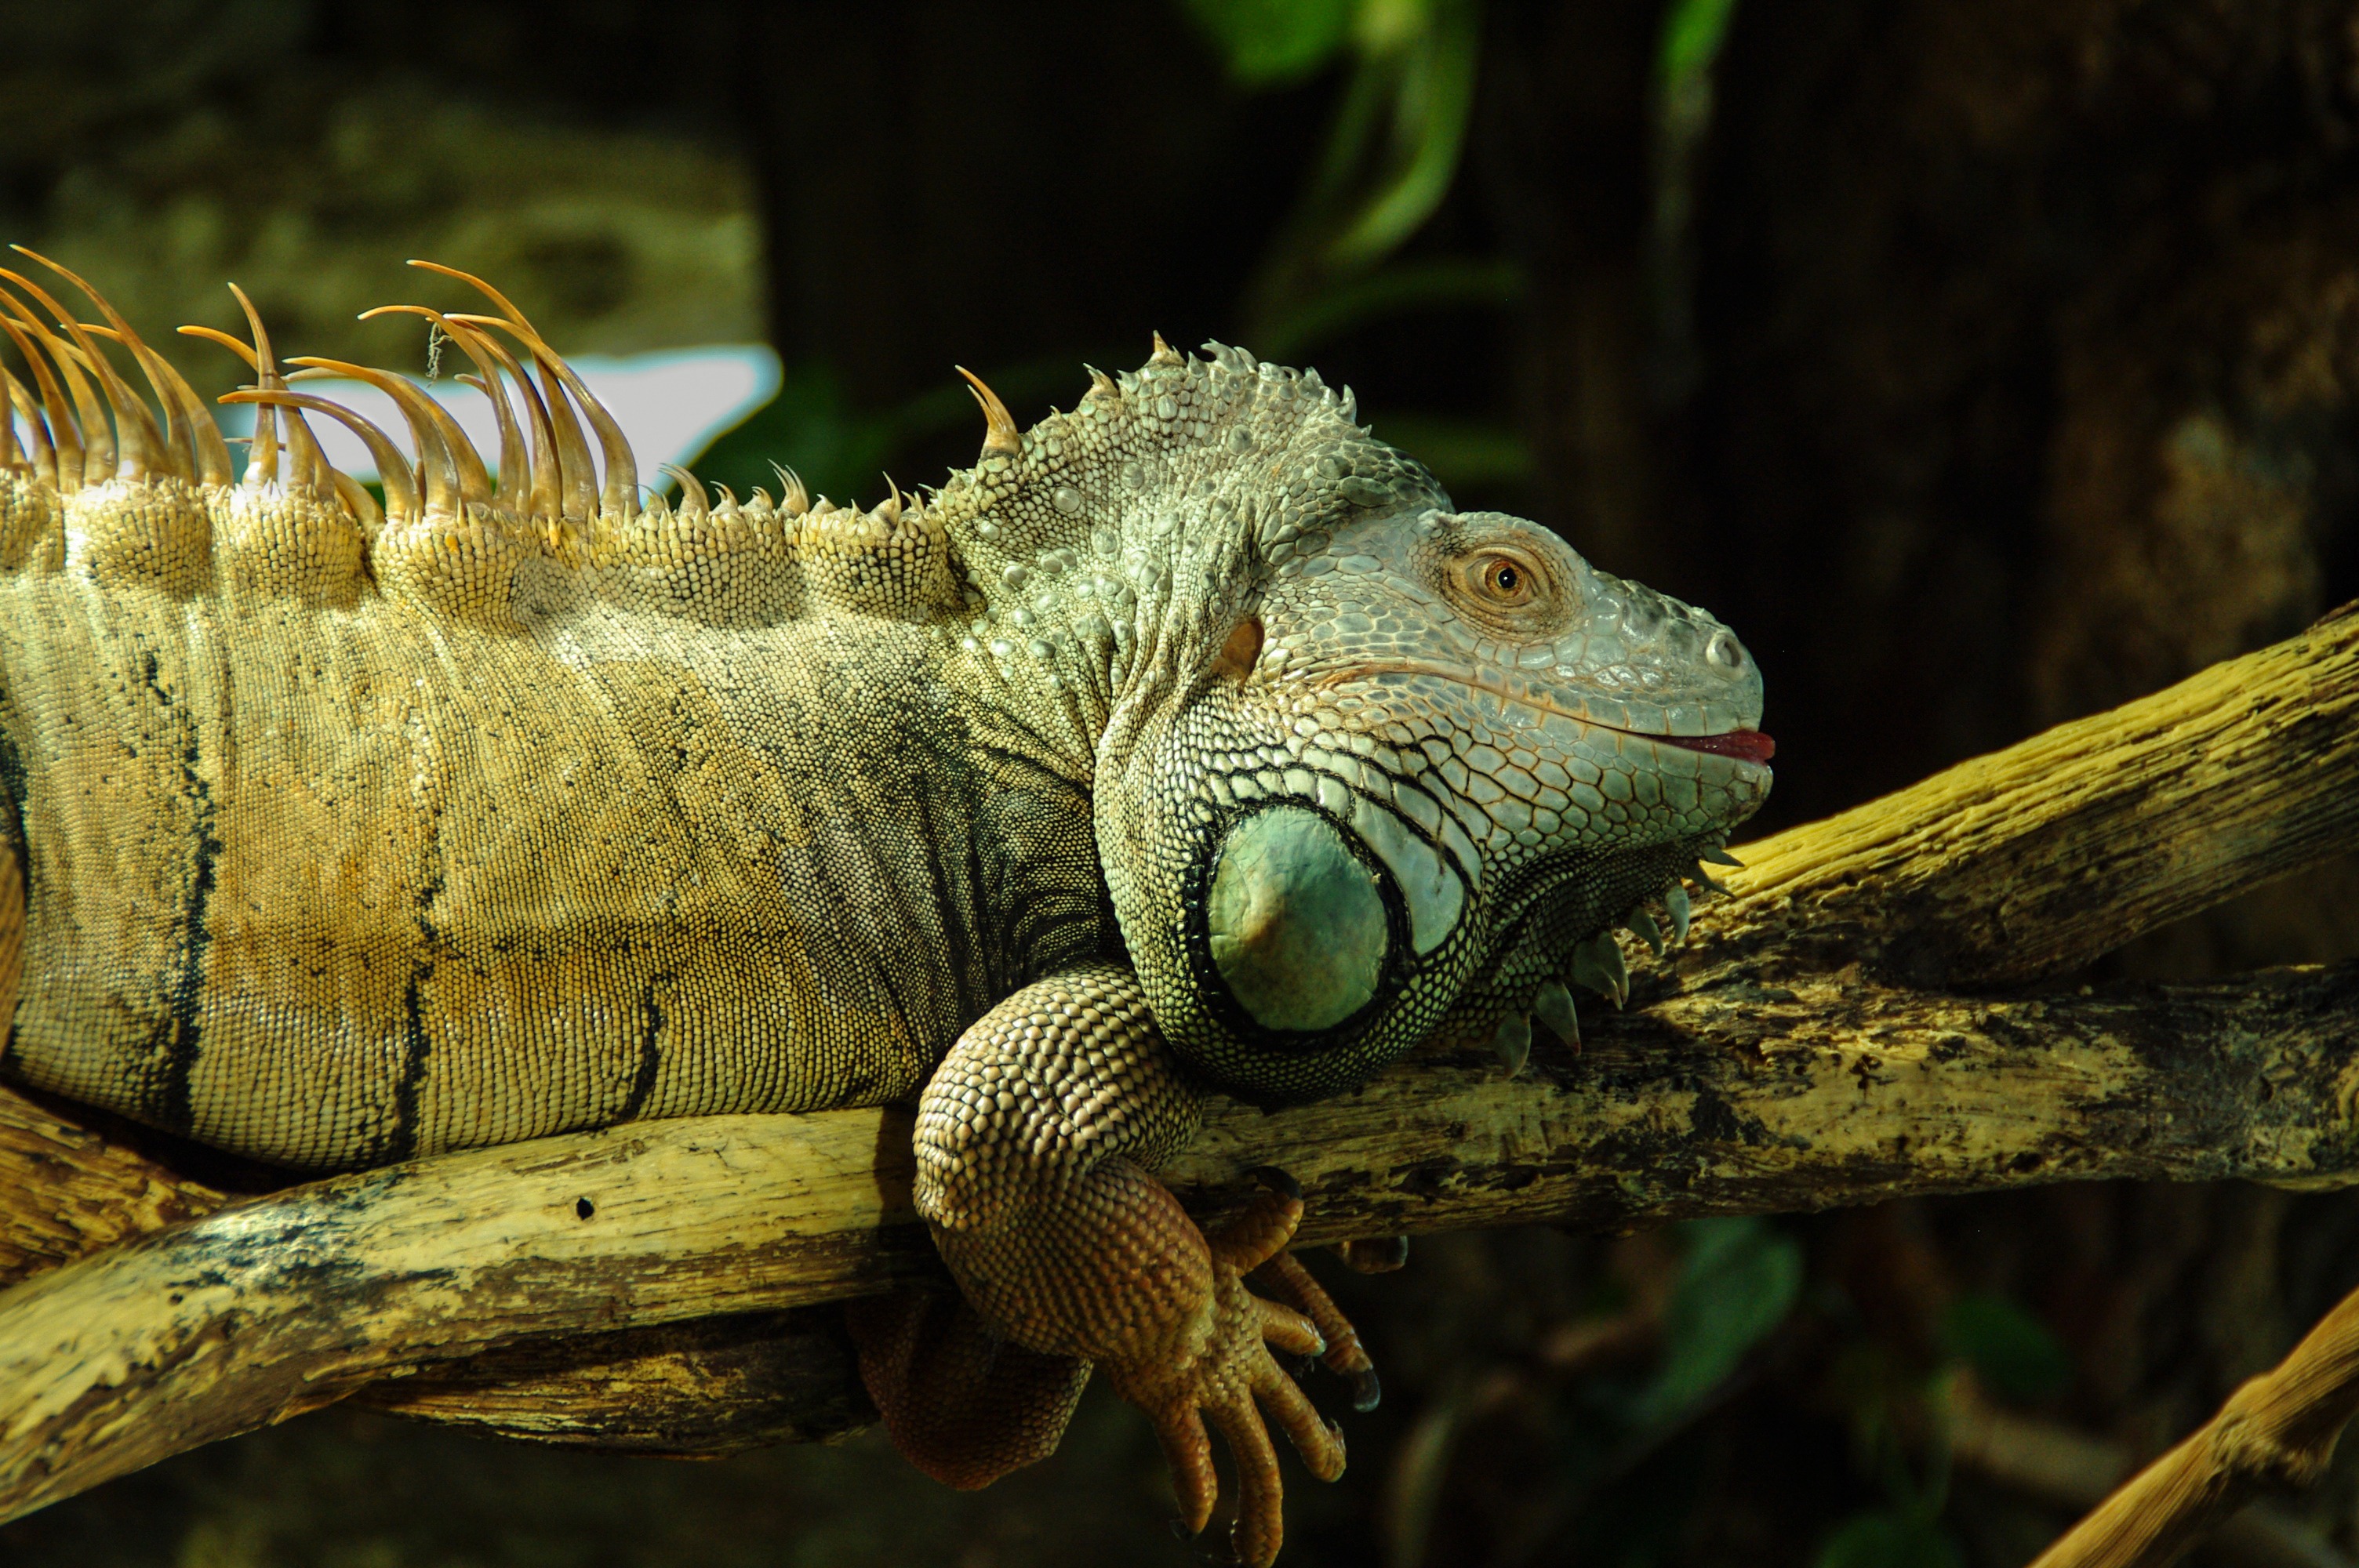
nature, animal, wildlife, zoo, green, jungle, reptile, scale, iguana, fauna, lizard, close up, chameleon, vertebrate, iguania, macro photography, kaltblut, lacerta, agamidae, iguanidae, scaled reptile, lacertidae, african chameleon, dewlap incite